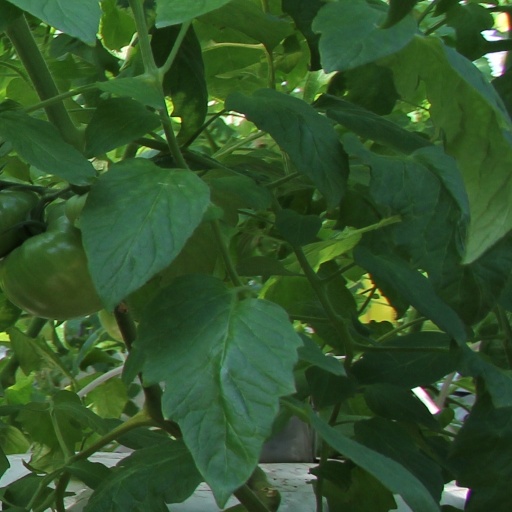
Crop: tomato